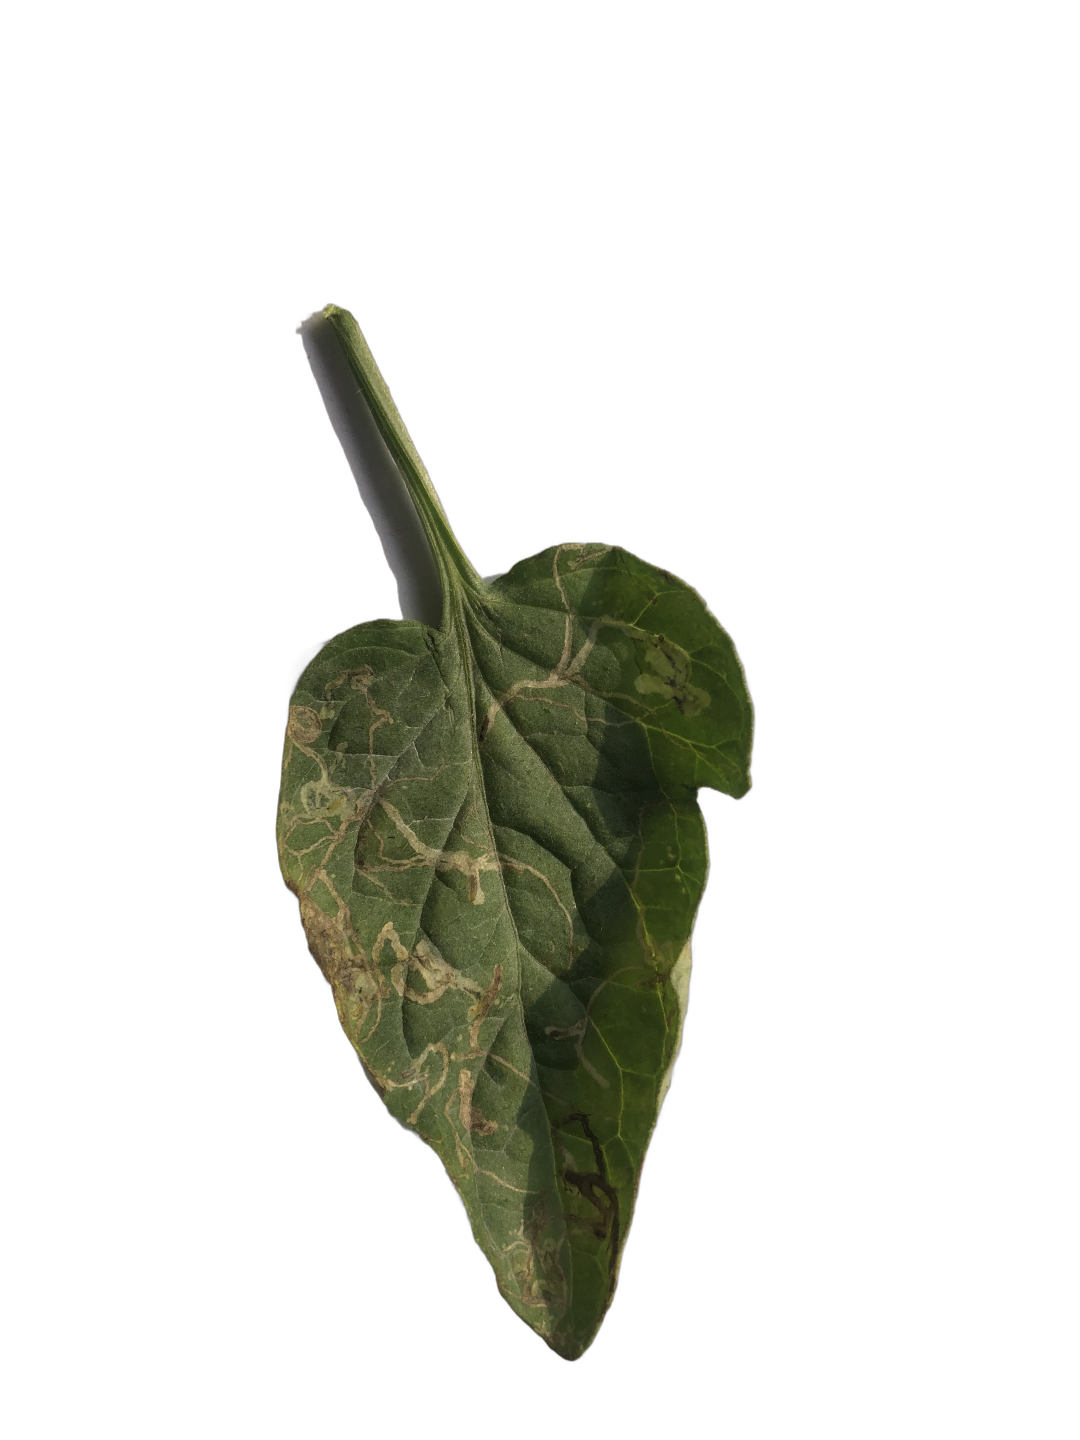
Crop: Tomato
Label: Spot